Benyamin Cohen

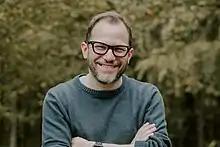
Benyamin Cohen

Benyamin Cohen (born 1975) is an American journalist and author. He is the author of the memoir "My Jesus Year: A Rabbi's Son Wanders the Bible Belt in Search of His Own Faith" published by HarperOne. Publishers Weekly named it one of the best books of the year for which Cohen received the Georgia Author of the Year Award. He was the founder and editor of the award-winning national magazine American Jewish Life and the online magazine Jewsweek, and he has written for the Huffington Post, the Daily Beast, the Washington Post, and Slate. Before that, he edited Torah from Dixie, thoughts on the weekly Bible portion, which was later turned into a book by the same name. He served as the content director for the Mother Nature Network, a science and environmental news website.